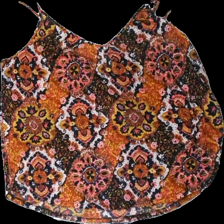
View: front
Type: Top
Category: Ladies
Brand: H&M
Colors: Orange, Blue, White, Multicolor
Material: 100% polyester
Pattern: Other
Cut: Regular, C-collar
Size: L
Season: All
Price range: 50-100
Recommended usage: Reuse